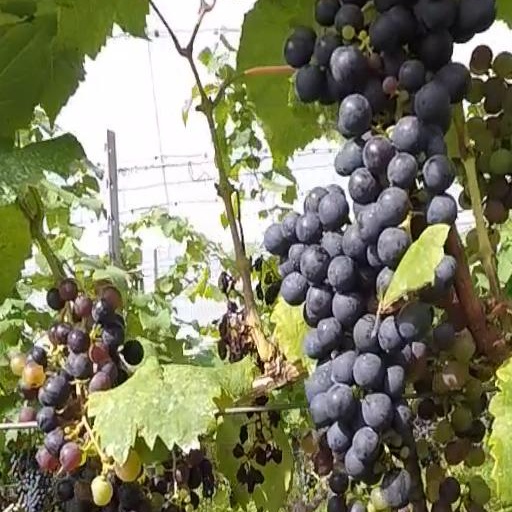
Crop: grape